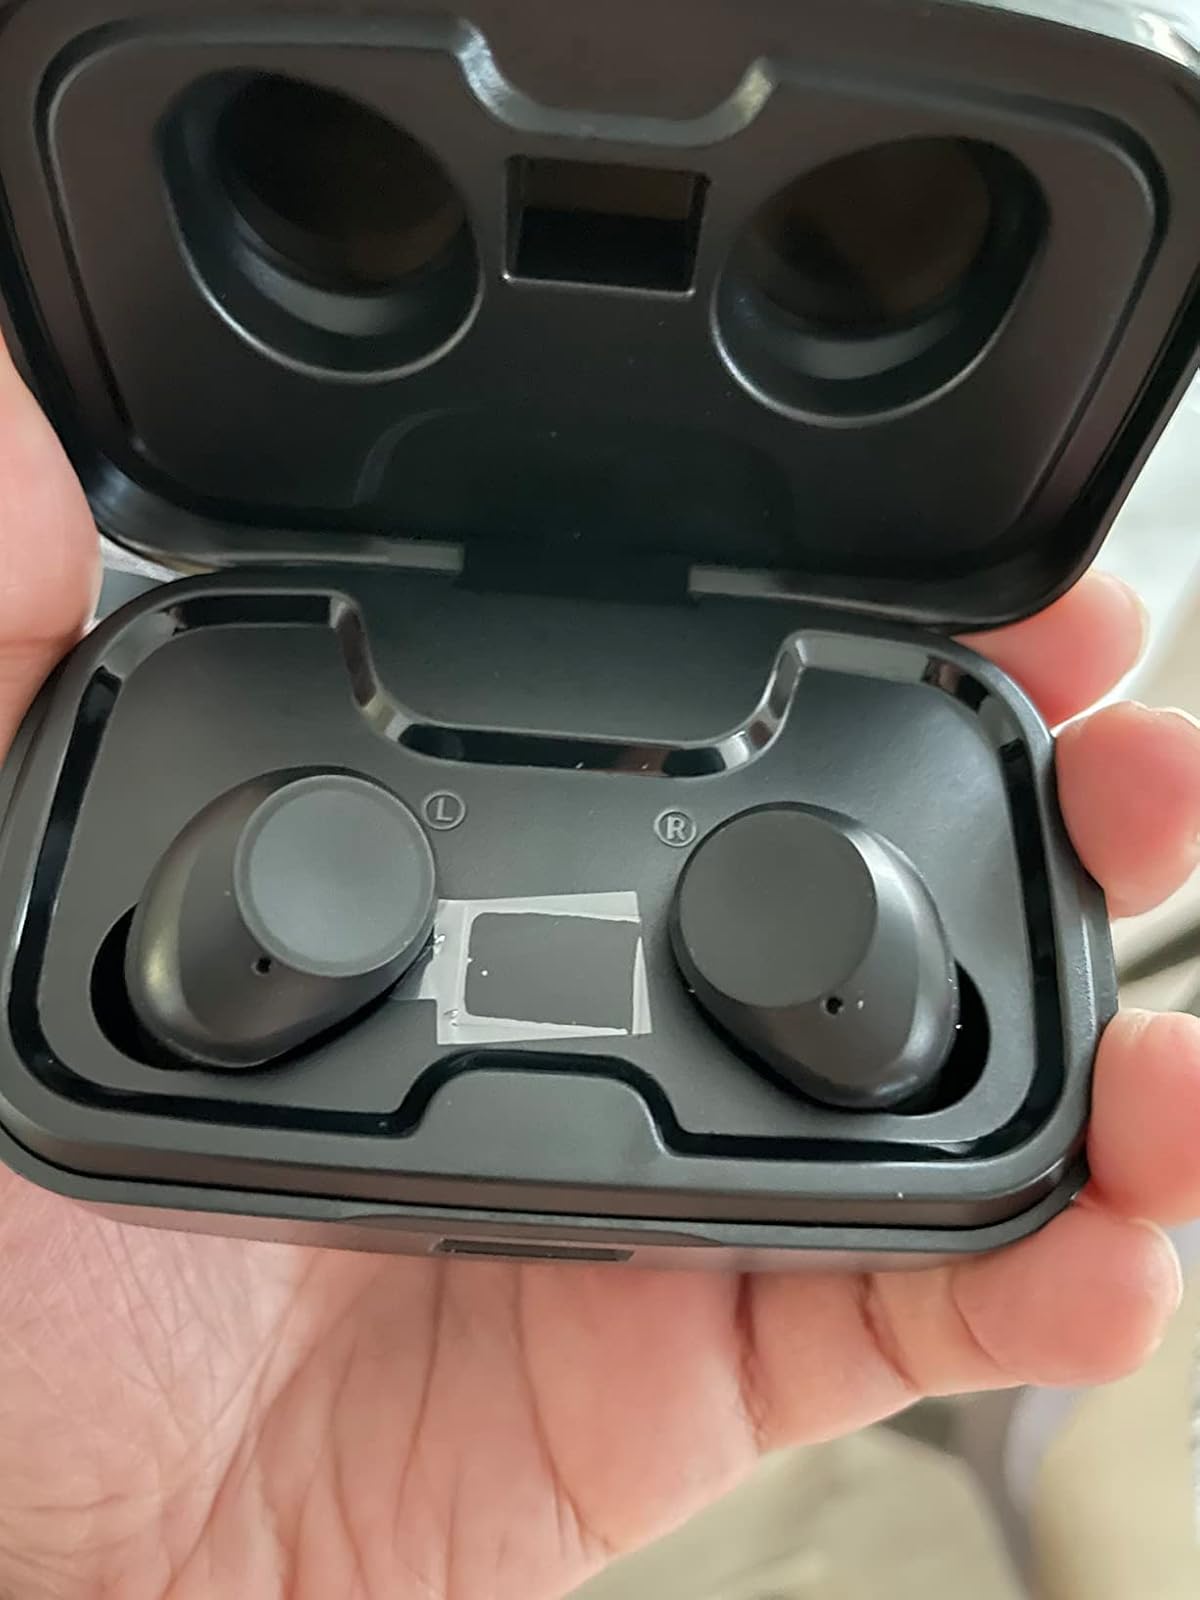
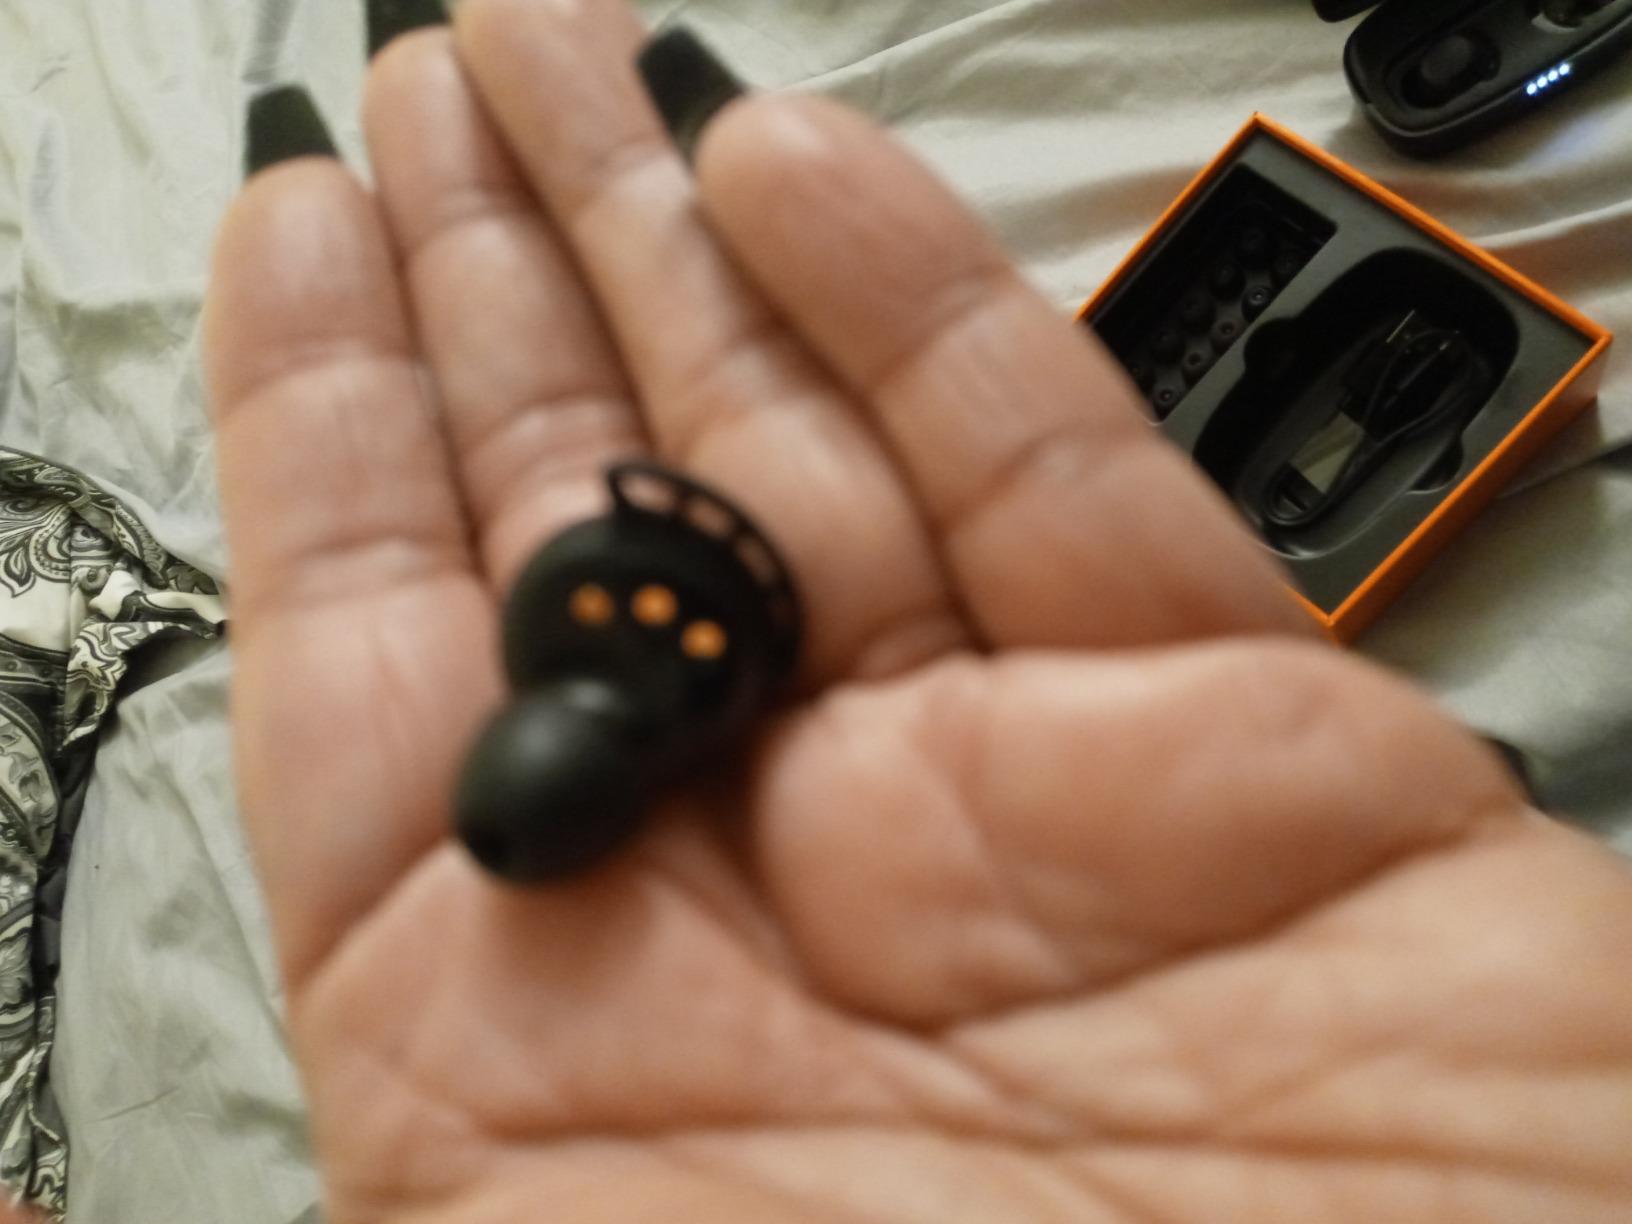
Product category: earbuds
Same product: no